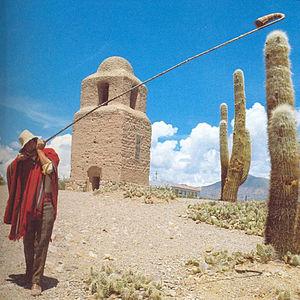
En musique, la corne est utilisé pour désigner :
Le erke est un instrument de musique précolombien de la famille des cuivres. Originaire des Andes, on le trouve dans le nord de l'Argentine et du Chili, et dans le sud de la Bolivie.